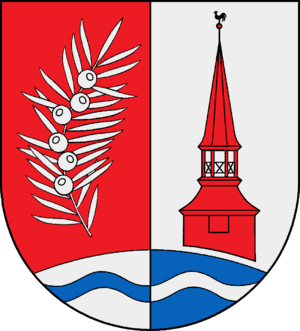
Breitenberg est une commune allemande du Schleswig-Holstein, située dans l'arrondissement de Steinburg, à huit kilomètres à l'est de la ville d'Itzehoe. Breitenberg est l'une des onze communes de l'Amt Breitenburg dont le siège est à Breitenburg.